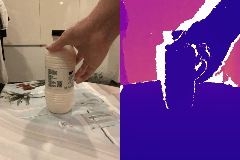
Label: bottle